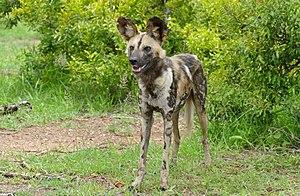
Le Lycaon est un mammifère carnivore de la famille des canidés. Il vit exclusivement en Afrique subsaharienne australe et centrale, dans les steppes et les savanes. Il est aussi appelé « Loup peint » ou « Chien sauvage africain ».